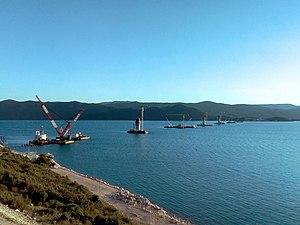
Le pont de Pelješac, est un projet contesté de pont à haubans situé en Croatie. Une fois construit, il devrait enjamber la baie de Mali Ston et relier la côte septentrionale de la péninsule de Pelješac au continent. Le projet suscite des tensions entre la Croatie et la Bosnie-Herzégovine.